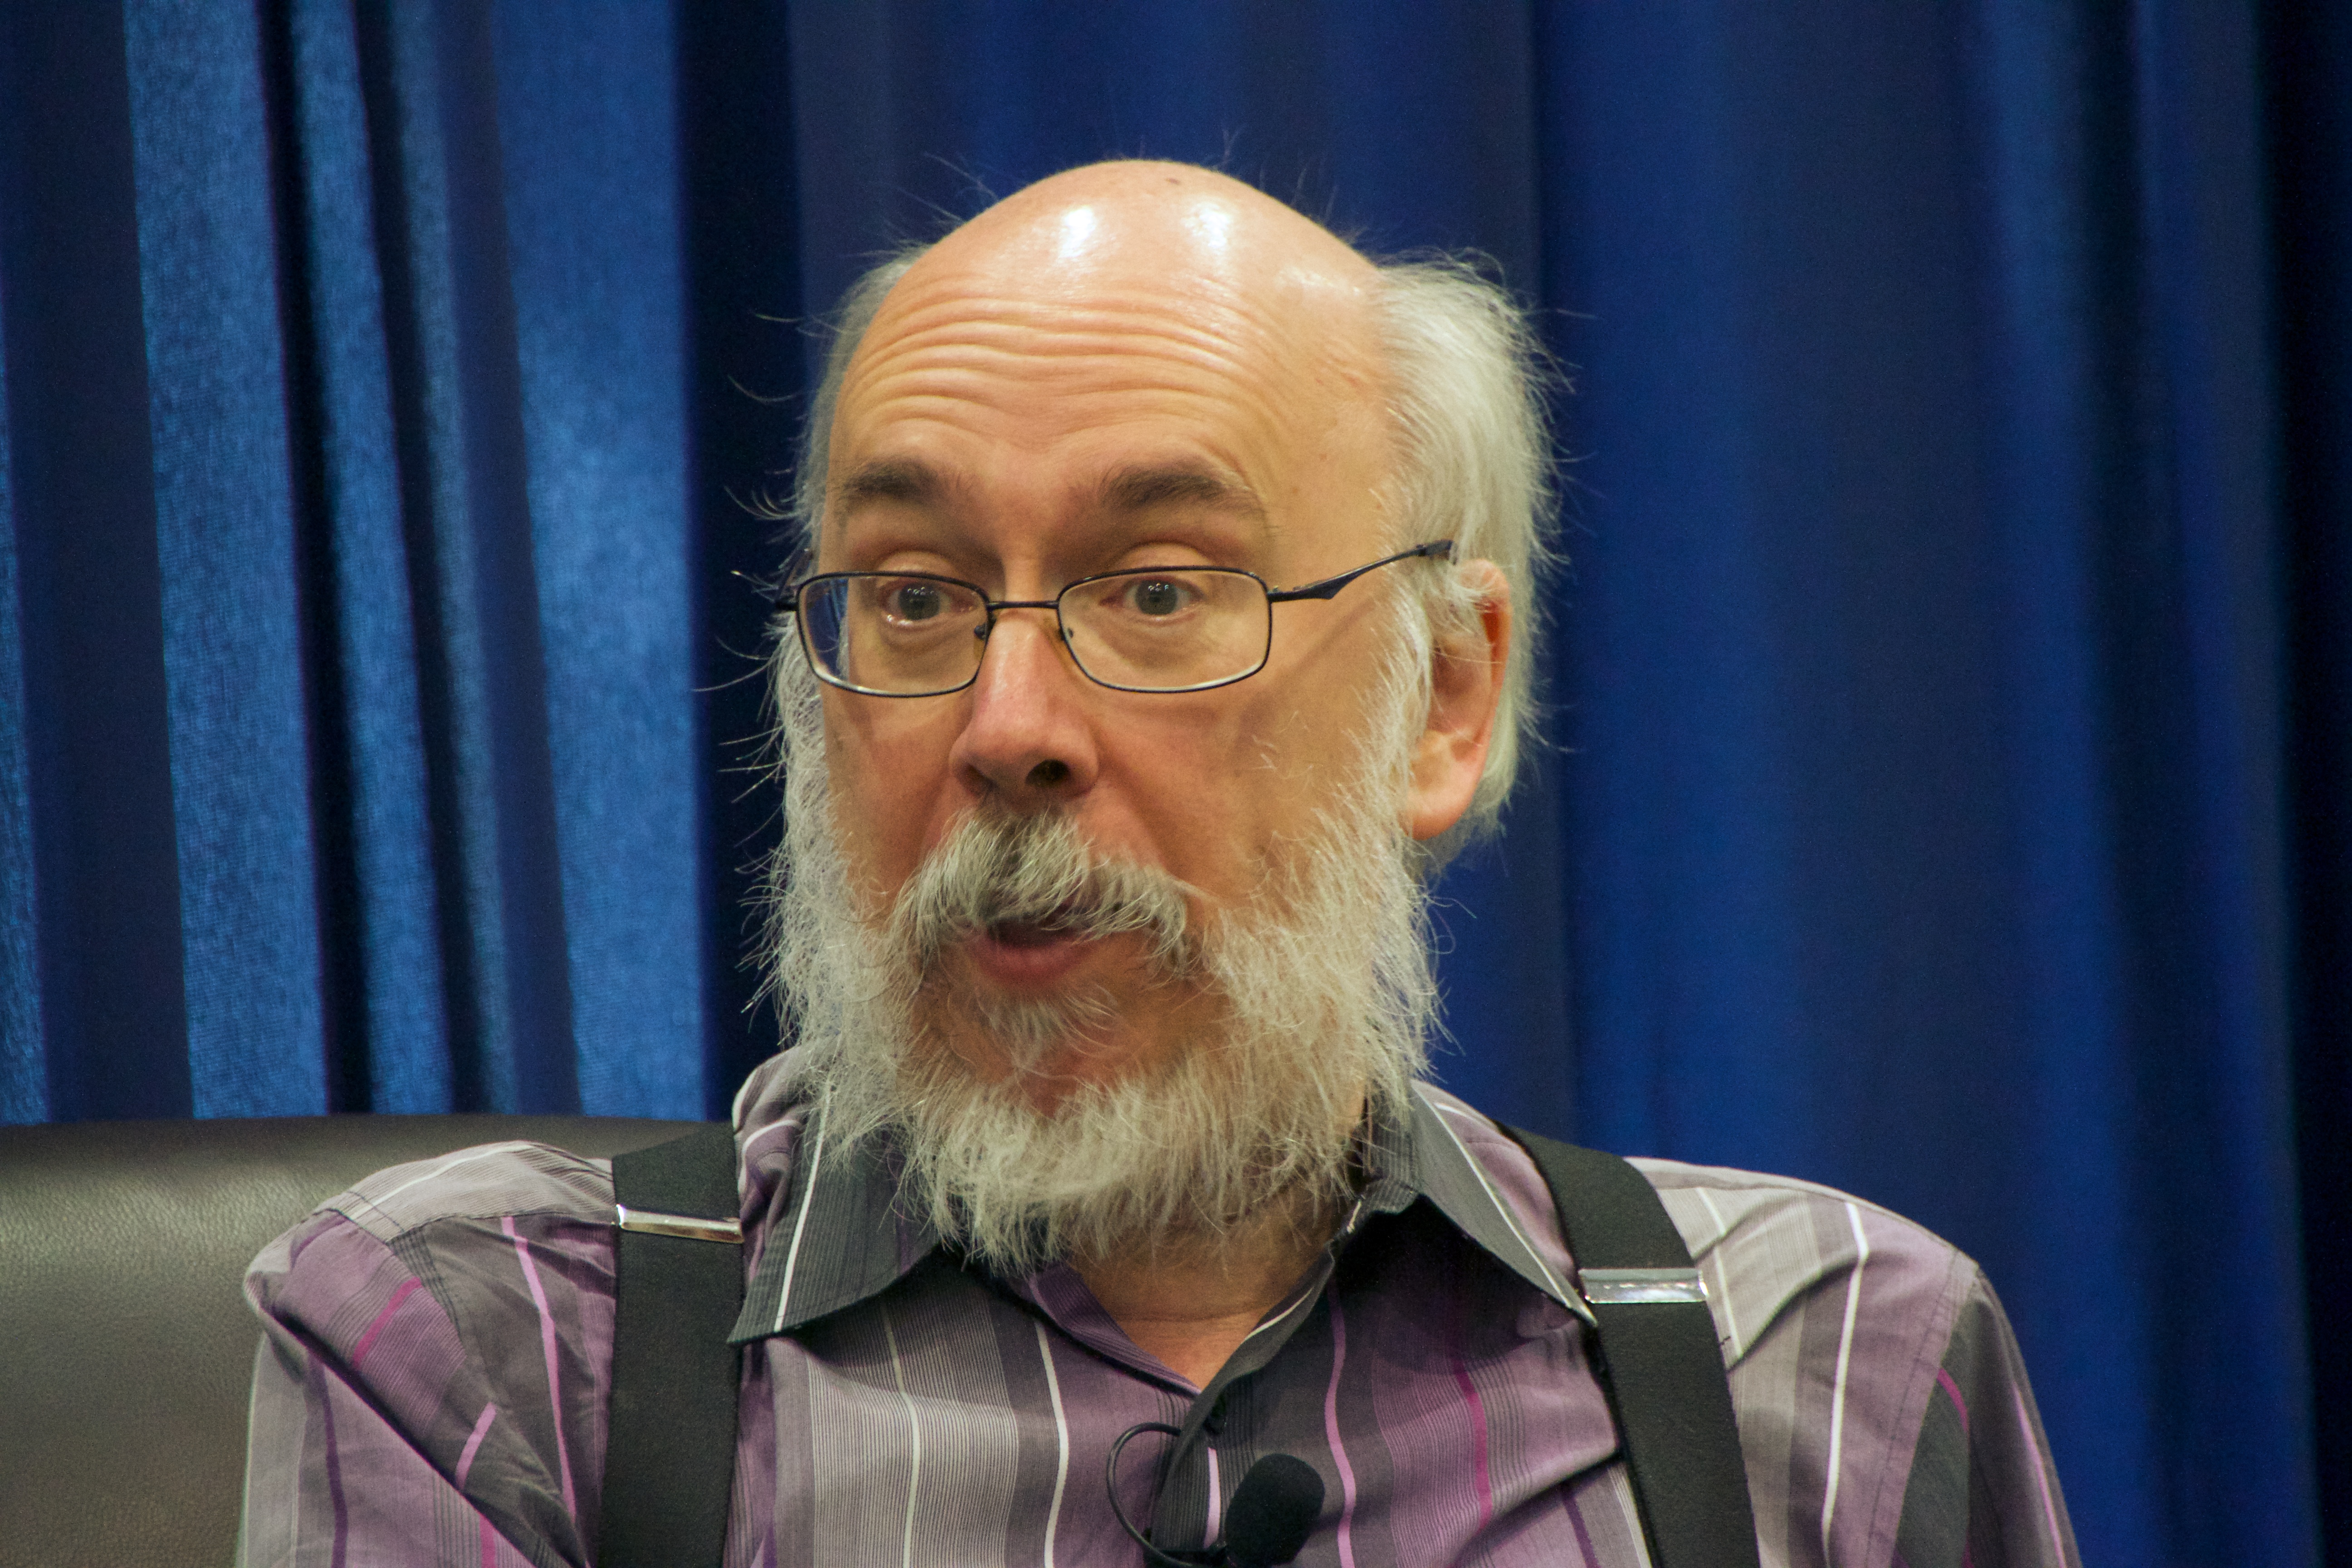
person, hair, profession, beard, 2016dml, facial hair